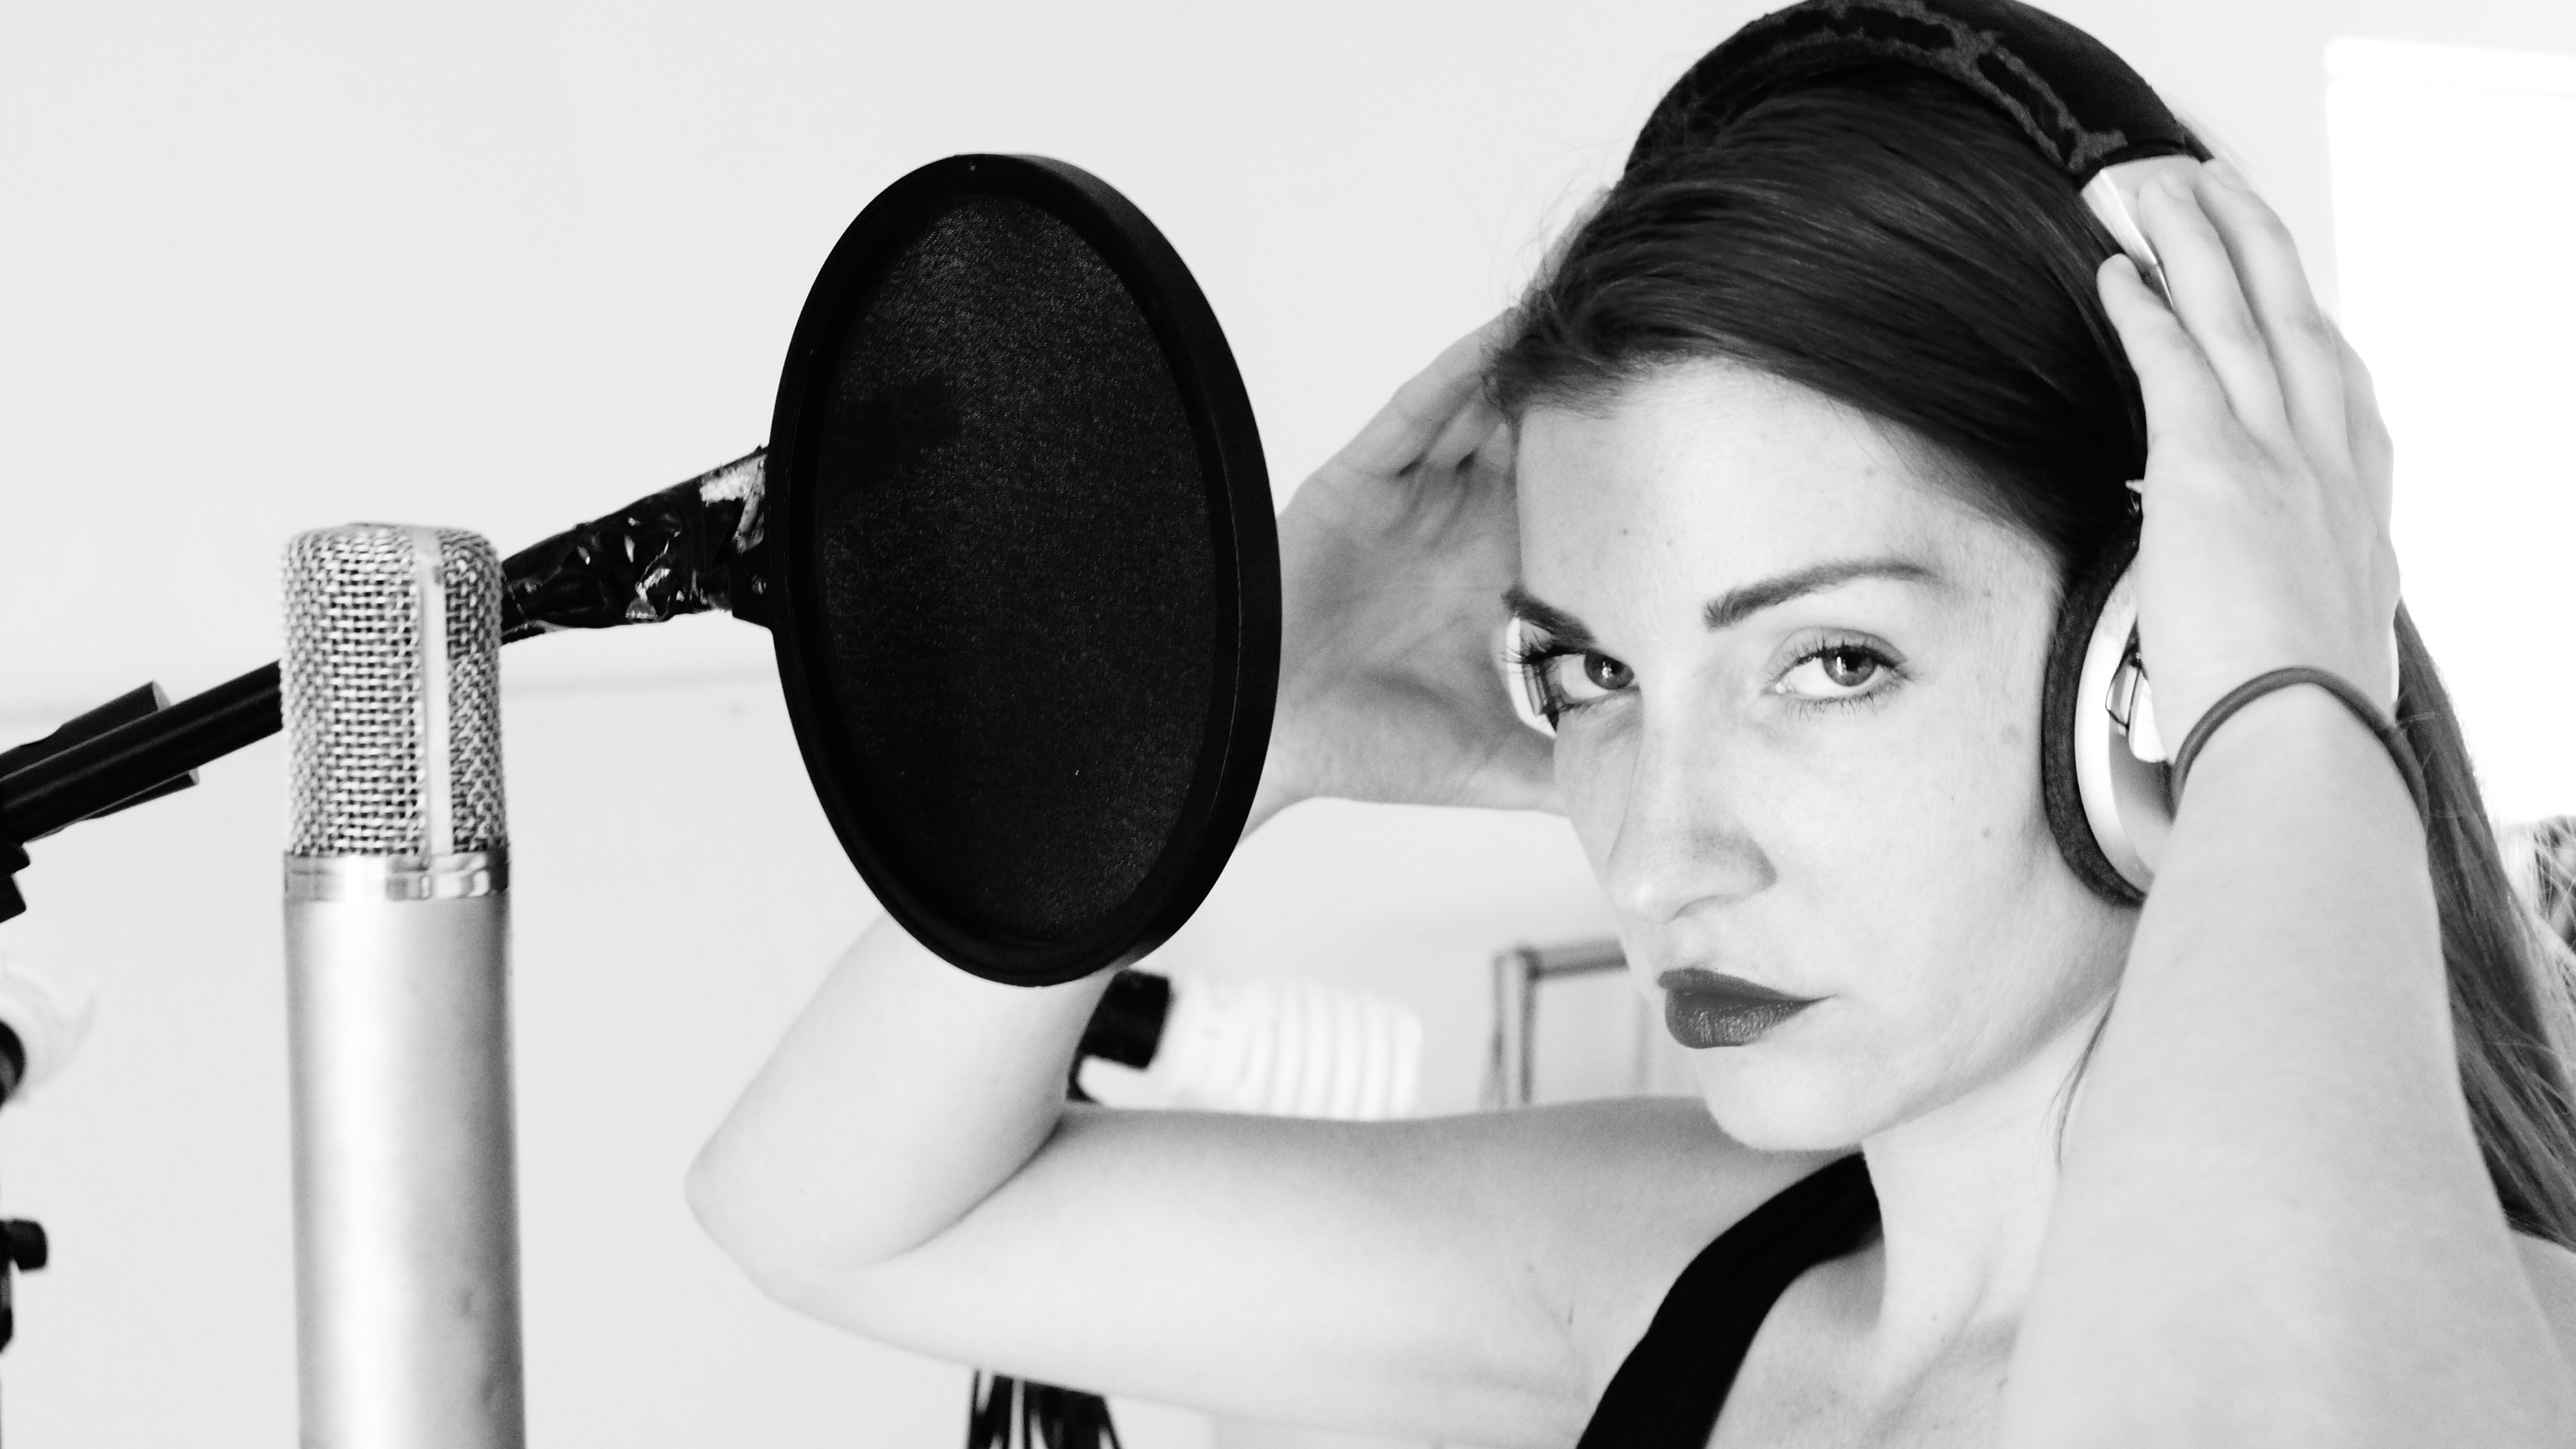
black and white, girl, woman, white, photography, singer, microphone, musician, black, monochrome, bride, recording, headphones, singing, photograph, beauty, photo shoot, sound studio, monochrome photography